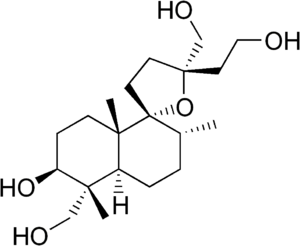
La lagochiline est un diterpène à saveur amère, se présentant sous la forme d'un solide cristallin gris. On le trouve dans les plantes du genre Lagochilus, en particulier dans l'espèce Lagochilus inebrians. La lagochiline est probablement responsable des effets sédatifs, hypotenseurs et hémostatique de cette plante.